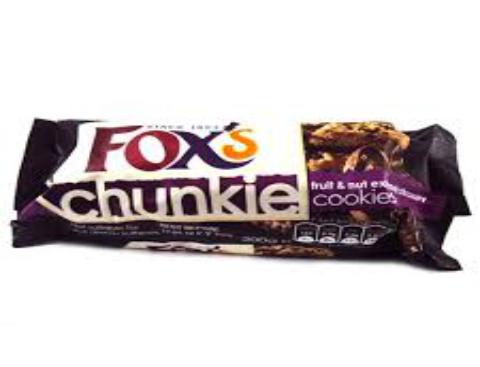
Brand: Fox's Biscuits
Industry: Food